United Nations Security Council Resolution 1222

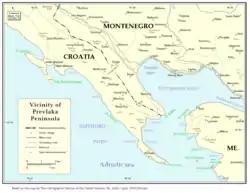
Prevlaka peninsula

United Nations Security Council resolution 1222, adopted unanimously on 15 January 1999, after recalling previous resolutions on Croatia including resolutions 779 (1992), 981 (1995), 1147 (1998) and 1183 (1998), the Council authorised the United Nations Mission of Observers in Prevlaka (UNMOP) to continue monitoring the demilitarisation in the Prevlaka peninsula area of Croatia until 15 July 1999.